Merritt B. Gerstad

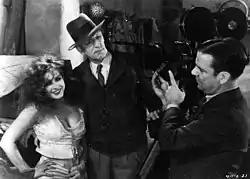
Lili Damita, Charles Brabin, and Merritt B. Gerstad on the set of "The Bridge of San Luis Rey" (1929)

Merritt Brindley Edward Gerstad (July 5, 1900 – March 1, 1974) was an American cinematographer of silent and early sound films.